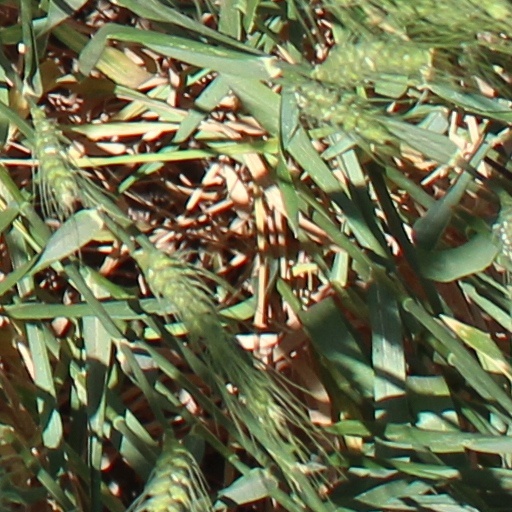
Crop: wheat